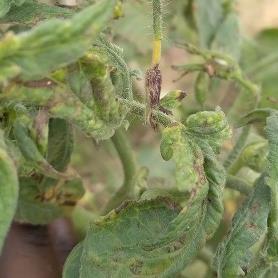
Crop: Tomato
Condition: virosis-d